Sainte-Enimie

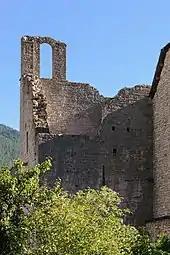
The remains of the monastery in Sainte-Enimie

The town is named after Énimie, who, according to a 13th-century poem by Bertran Carbonel troubadour of Marseille, was a daughter of the Merovingian king Clothar II. When she reached marriageable age, she did not want to marry, preferring to care for lepers instead. According to Bertran, she asked God to help her avoid marriage; she was then infected with leprosy. Her father wished for her to be cured and had her taken to be bathed in the waters of Gévaudan, to no avail. An attempt at Bagnols-les-Bains was equally unsuccessful, but a river in Burlats near the Tarn miraculously cured her disease. However, when she returned home to marry her noble suitor, she was once again infected with leprosy and returned to Burlats, where she was cured once more. This process was repeated a third time, after which it was decided that she must remain in that area. She briefly lived in a cave before starting a convent and becoming a nun and eventually died there. When her brother Dagobert I came to look for relics buried with her to decorate his Basilica of Saint-Denis, the nuns tricked him, and he ended up finding the relics of Énimie's niece instead.